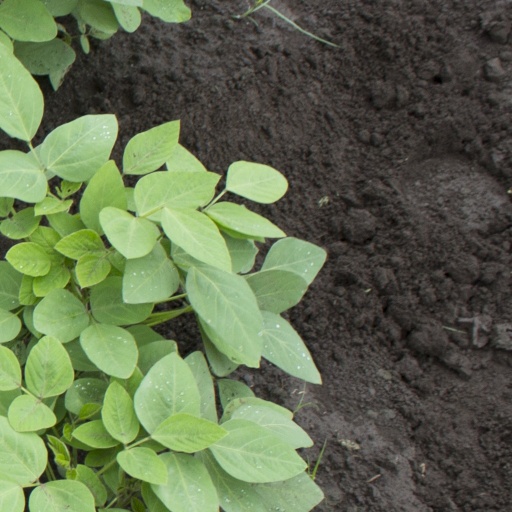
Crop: soybean